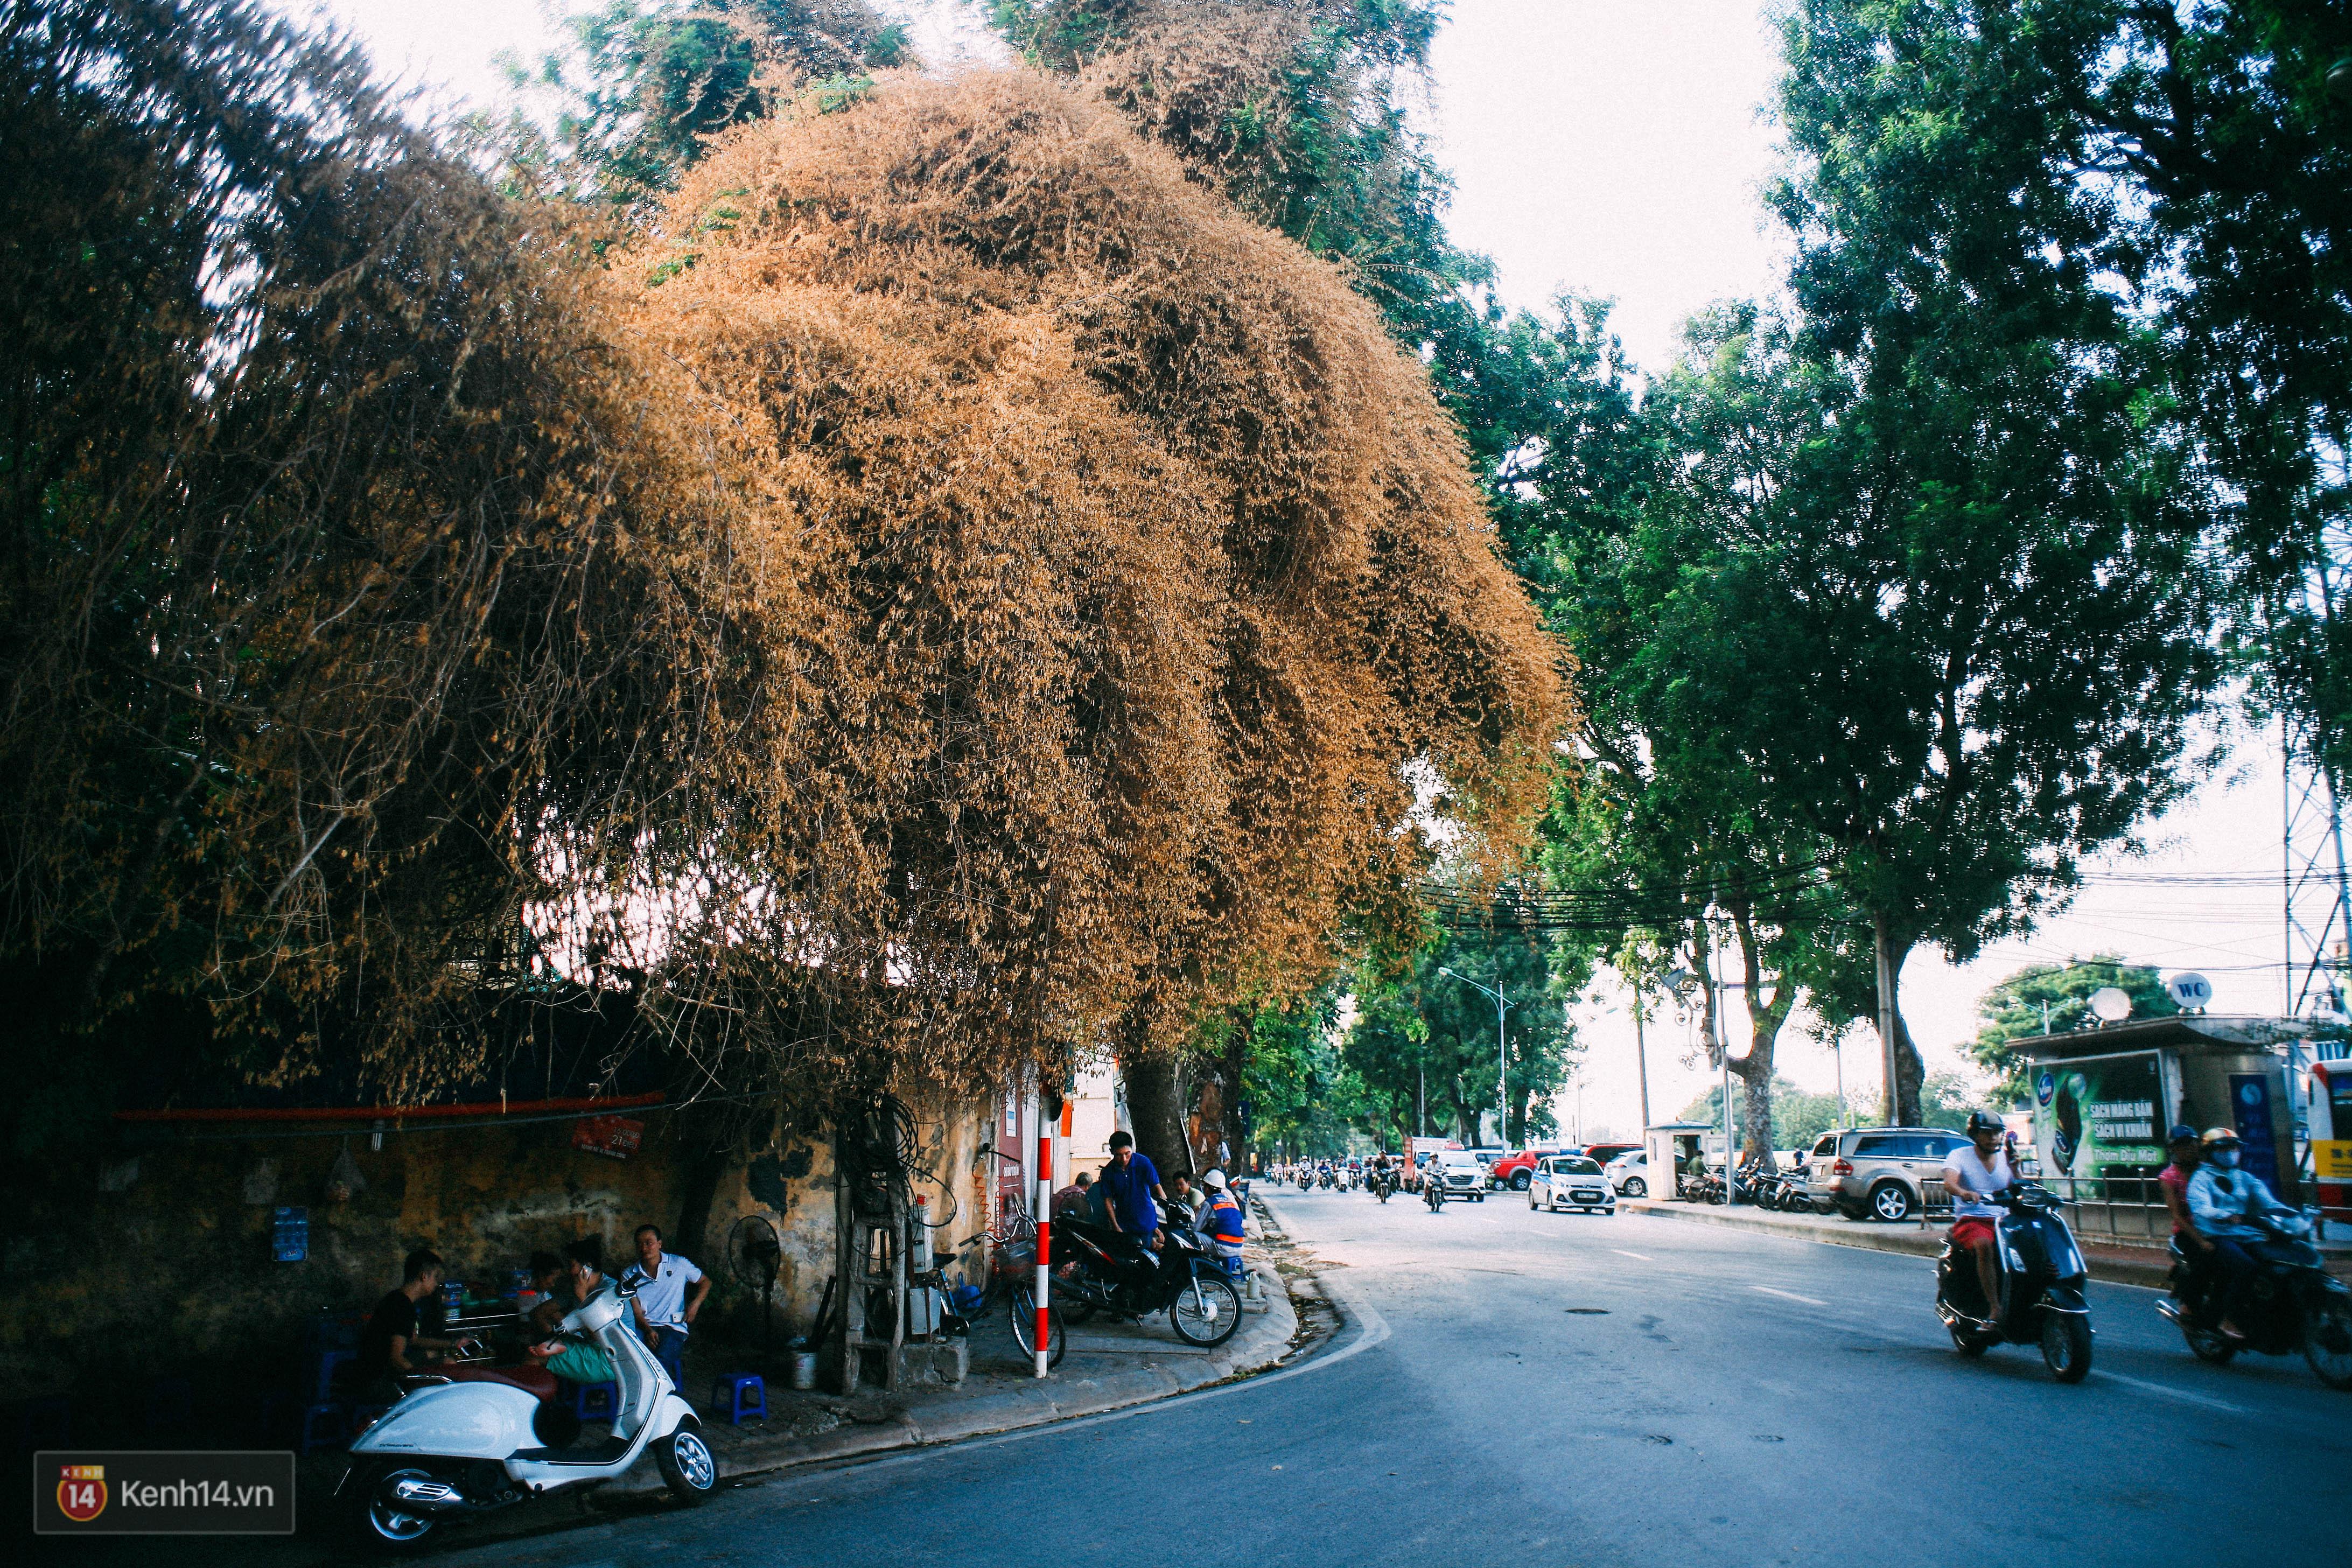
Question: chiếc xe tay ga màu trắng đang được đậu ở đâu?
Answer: chiếc xe tay ga màu trắng đang được đậu ở sát lề đường ngay khúc rẽ